Shining the Holy Ark

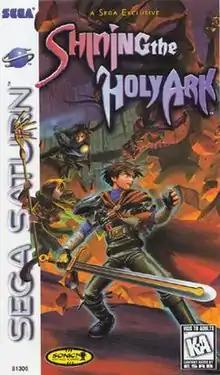
North American box art depicting three of the playable characters: Rodi (upper left) Melody (center left) and Arthur (center)

is a 1997 first person role-playing video game developed by and published by Sega for the Sega Saturn. It is part of Sega's "Shining series" of video games, and marked a new direction for the series, utilizing polygons as well as sprites for the visuals and a story targeted more specifically towards an adult audience. It introduced the saga of the Vandals and the Innovators, abandoning the saga of the Devil Kings which was followed by the previous installments of the series.